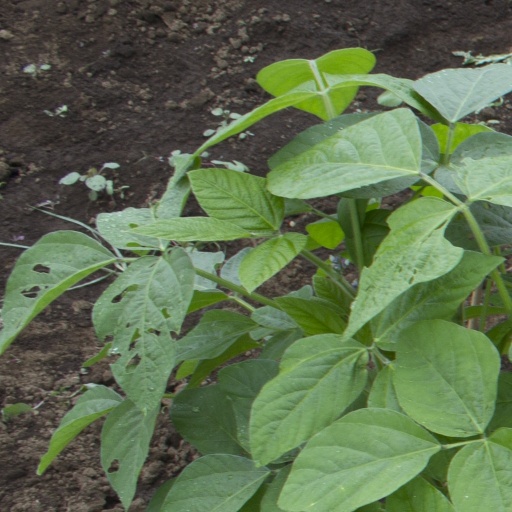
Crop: soybean